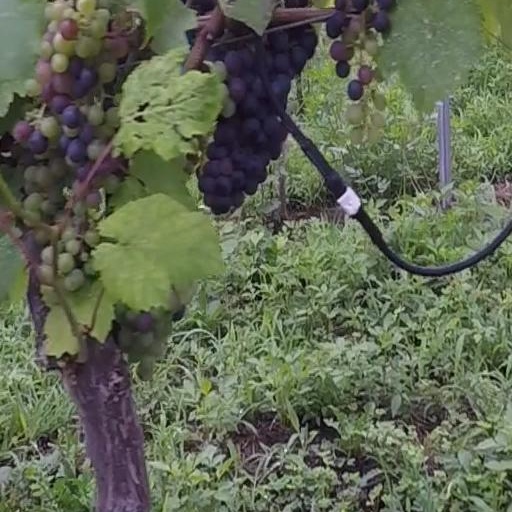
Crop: grape